CW Now

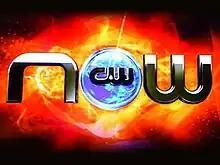
Logo of CW Now

CW Now is a news program/news magazine series which premiered on The CW on September 23, 2007. It was a brand extension of the syndicated Telepictures news magazine "Extra", and featured anchors and correspondents from that show, including co-hosts Mario Lopez and Tanika Ray. The program was devoted to topics of interest to young adults (ages 18–29, the audience targeted by the network), including entertainment news and technology topics, sometimes drawn from "Extra" itself, setting up the latter to inexplicably compete with its own weekend edition.